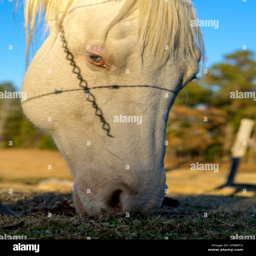
the evening sun casts shadows of the fence onto the the face of this horse as it grazes in a pasture